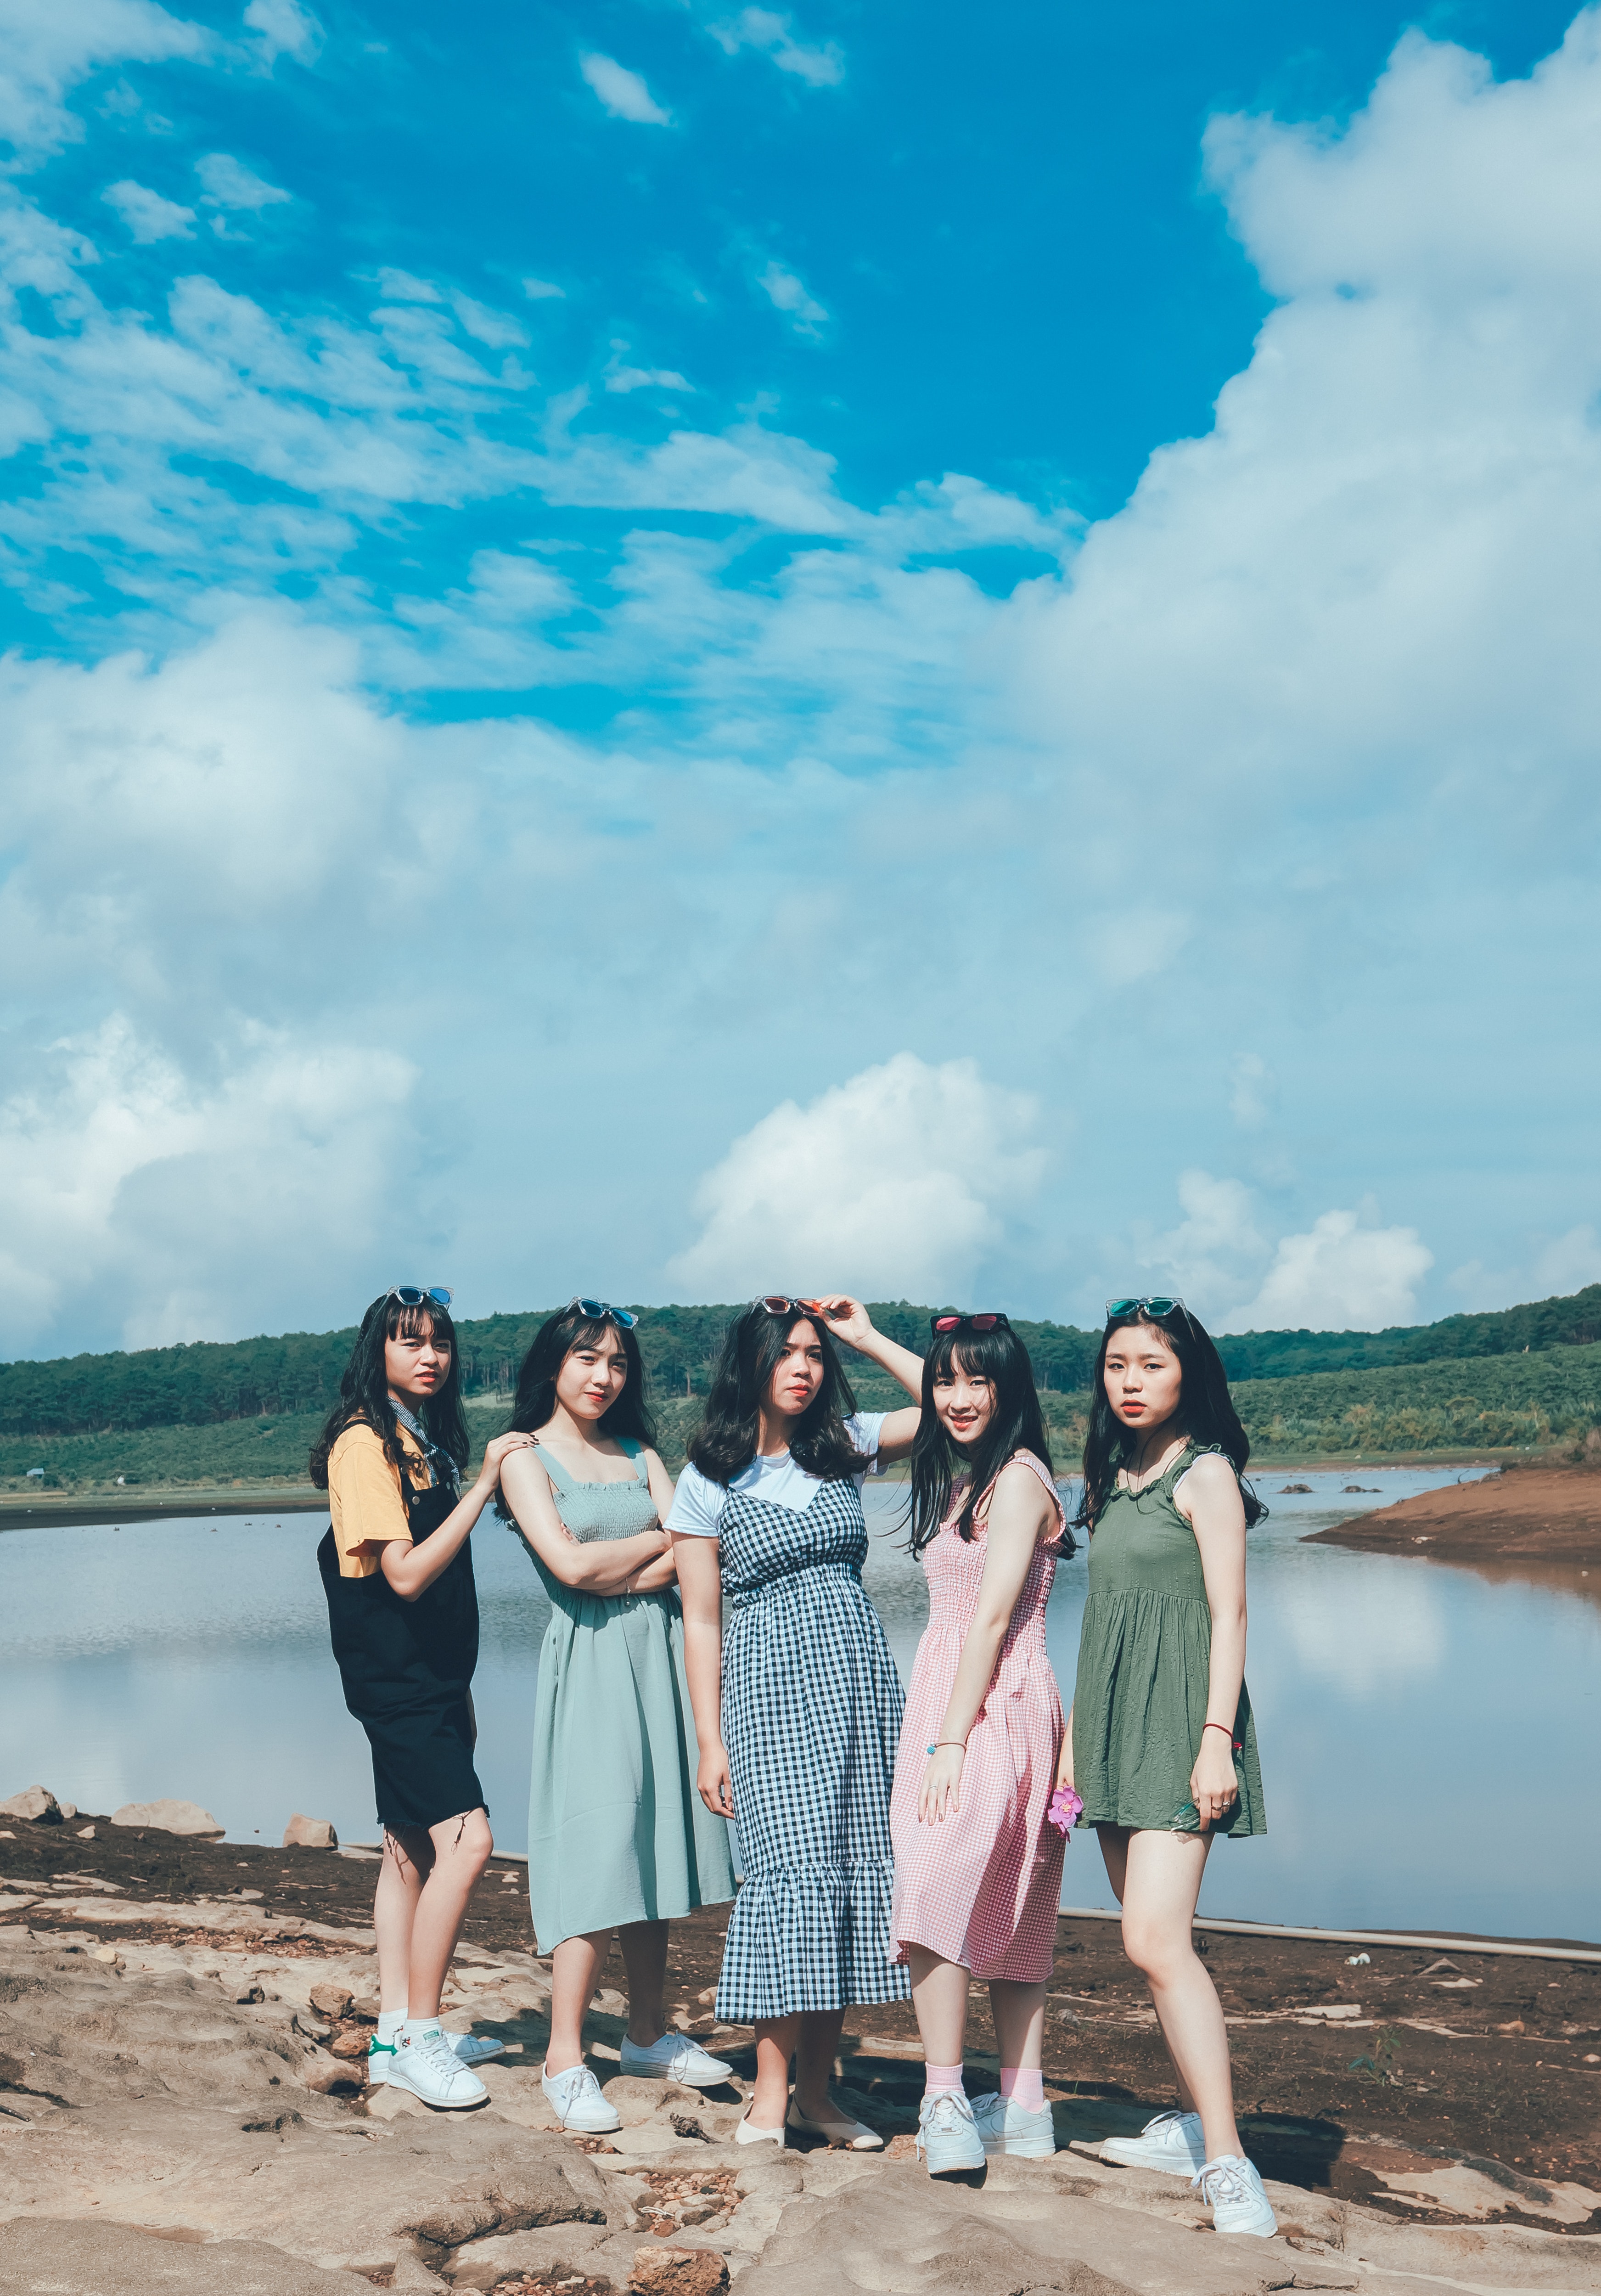
photograph, sky, blue, turquoise, aqua, summer, yellow, vacation, friendship, snapshot, photography, tourism, fun, cloud, sea, beach, dress, travel, leisure, ocean, happy, photo shoot, bay